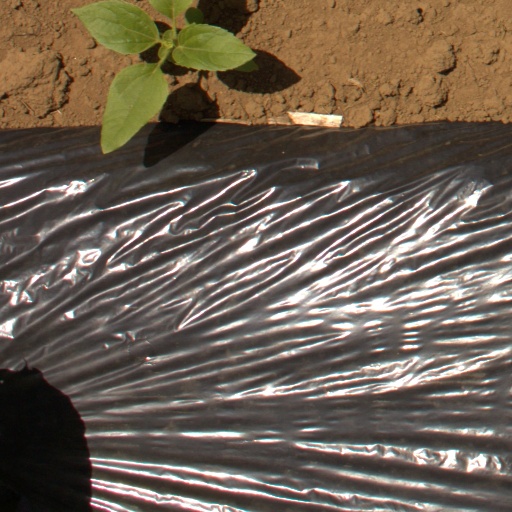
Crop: Jerusalem artichoke